Ras Burqa massacre

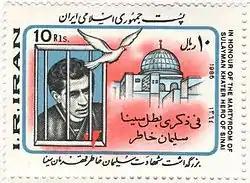
An Iranian stamp issued in memory of Suleiman Khater

After the shootings, Egyptian authorities claimed that the perpetrator Khater was mentally ill. During the initial interrogations, Khatir claimed that he had been unaware of the identity or nationality of the people he had shot and that they had made no offense or provocation toward him. The only reason why he had opened fire was that, as Khatir said, they had trespassed on a prohibited territory. He was tried by a closed military tribunal and on 28 December 1985 sentenced to life in prison at hard labor. Ten days later, on 8 January 1986, Khatir was found dead in his prison hospital room hanging by a strip torn from a sheet of plastic. The authorities declared his death a suicide. Opposition parties in Egypt claimed that he had been murdered.